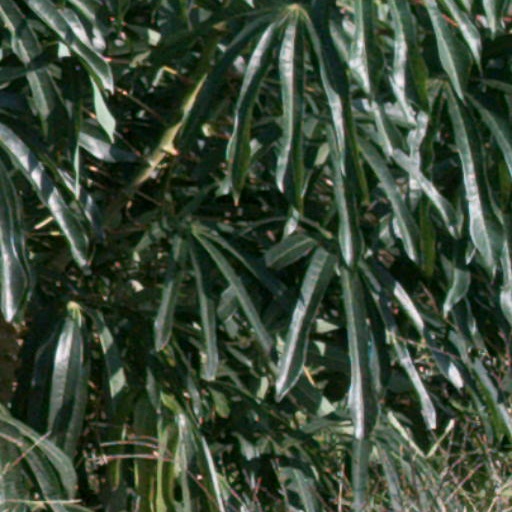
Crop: cassava